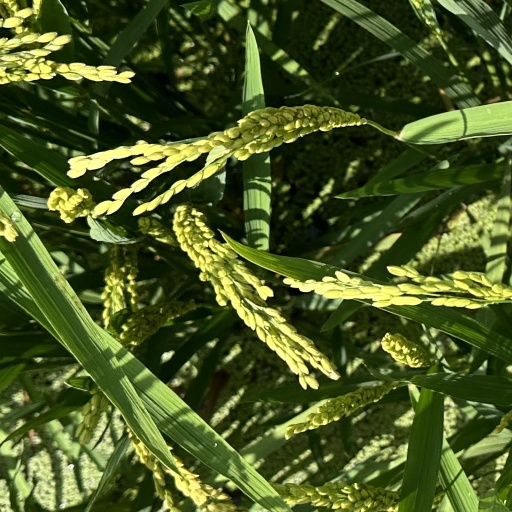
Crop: rice